Wildlife of North Macedonia

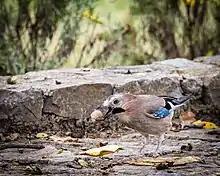
A Eurasian jay at the Monastery of Saint Naum

There are 318 bird species with confirmed sightings, and an additional 16 for which there are less reliable claims. None are endemic. 215 of these species nest in the country. 106 bird species have some level of protection under law. At least eight nesting species have become locally extinct, while another 7–15 no longer nest in the country. For many species, fewer than 100 nesting couples remain.